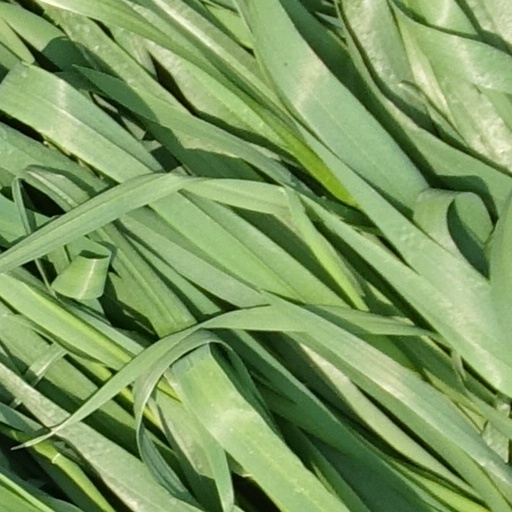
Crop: wheat